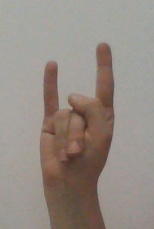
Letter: la